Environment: real
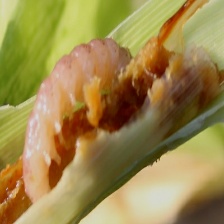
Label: fall_armyworm